Thomas Swann

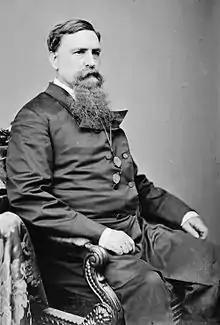

Thomas Swann (February 3, 1809 – July 24, 1883) was an American lawyer and politician who also was President of the Baltimore and Ohio Railroad as it completed track to Wheeling and gained access to the Ohio River Valley. Initially a Know-Nothing, and later a Democrat, Swann served as the 19th Mayor of Baltimore (1856–1860), later as the 33rd Governor of Maryland (1866–1869), and subsequently as U.S. Representative ("Congressman") from Maryland's 3rd congressional district and then 4th congressional district (1869–1879), representing the Baltimore area.